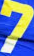
Number: 7